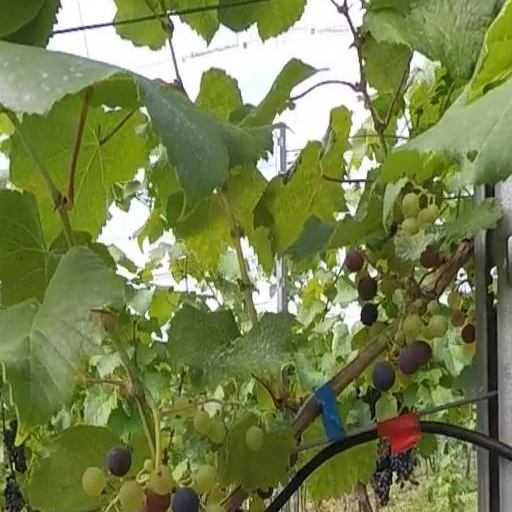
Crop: grape